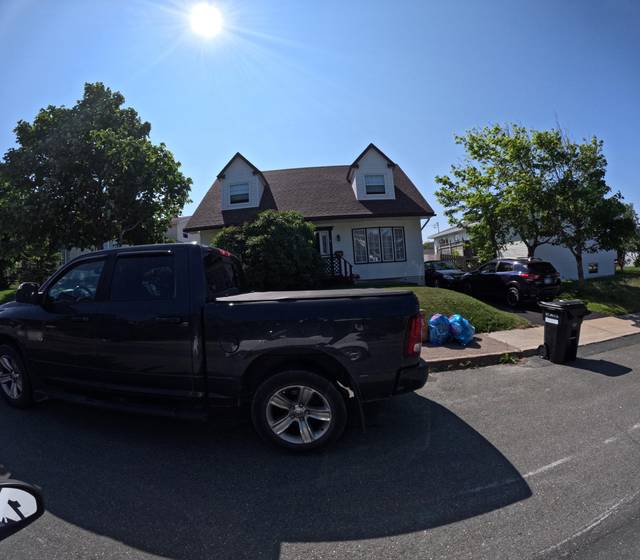
Region: Canada
Coordinates: 47.529, -52.775